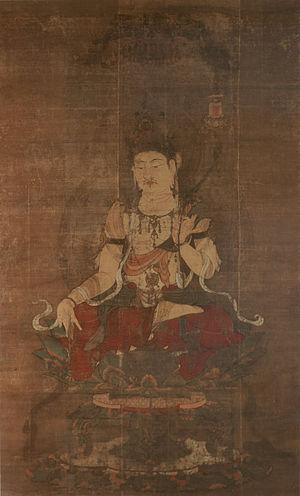
Hōzan-ji est un temple bouddhiste situé à Monzenmachi, Ikoma, préfecture de Nara au Japon. Il est également appelé Ikoma-Shoten Shoten étant le dieu de la joie.